Answer in natural language. Is Doorway behind bluegrey rectangular table? Choose between the following options: no or yes
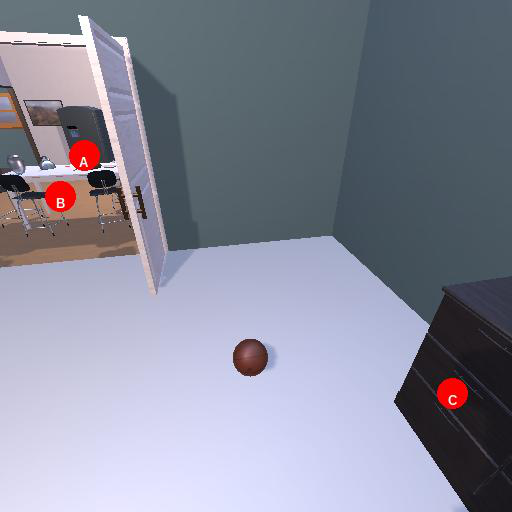
<answer>no</answer>